Someone like You (2001 film)

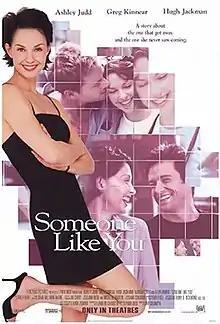
Theatrical release poster

Someone like You is a 2001 American romantic comedy film directed by Tony Goldwyn, based on Laura Zigman's 1998 novel "Animal Husbandry". The film stars Ashley Judd, Greg Kinnear, Hugh Jackman, Marisa Tomei, and Ellen Barkin, and follows a heartbroken woman looking for a reason why she was dumped.